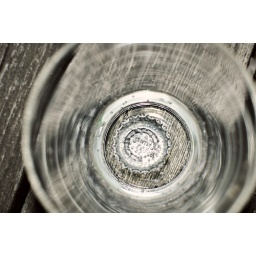
beer bottle cap in soda water